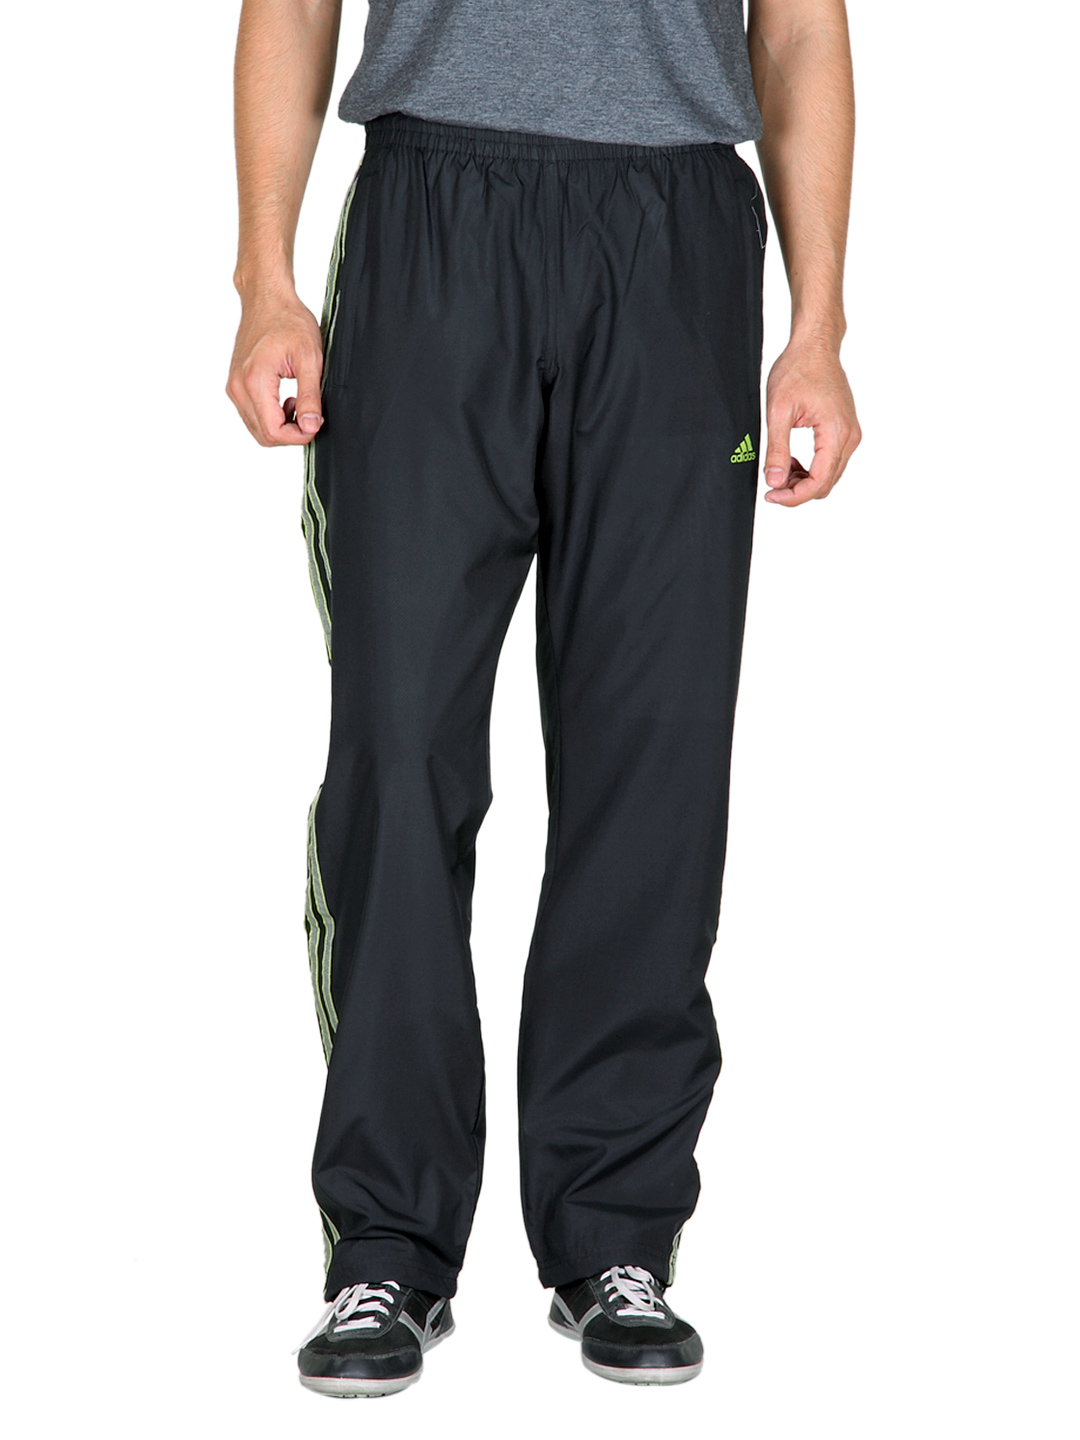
ADIDAS Men Black Track Pants
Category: Apparel / Bottomwear / Track Pants
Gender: Men
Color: Black
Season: Summer 2012
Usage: Casual